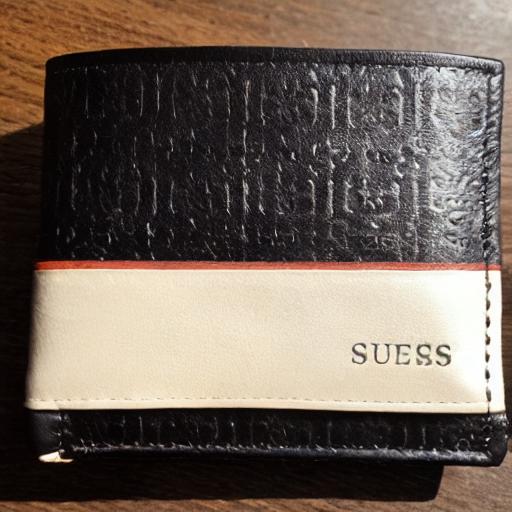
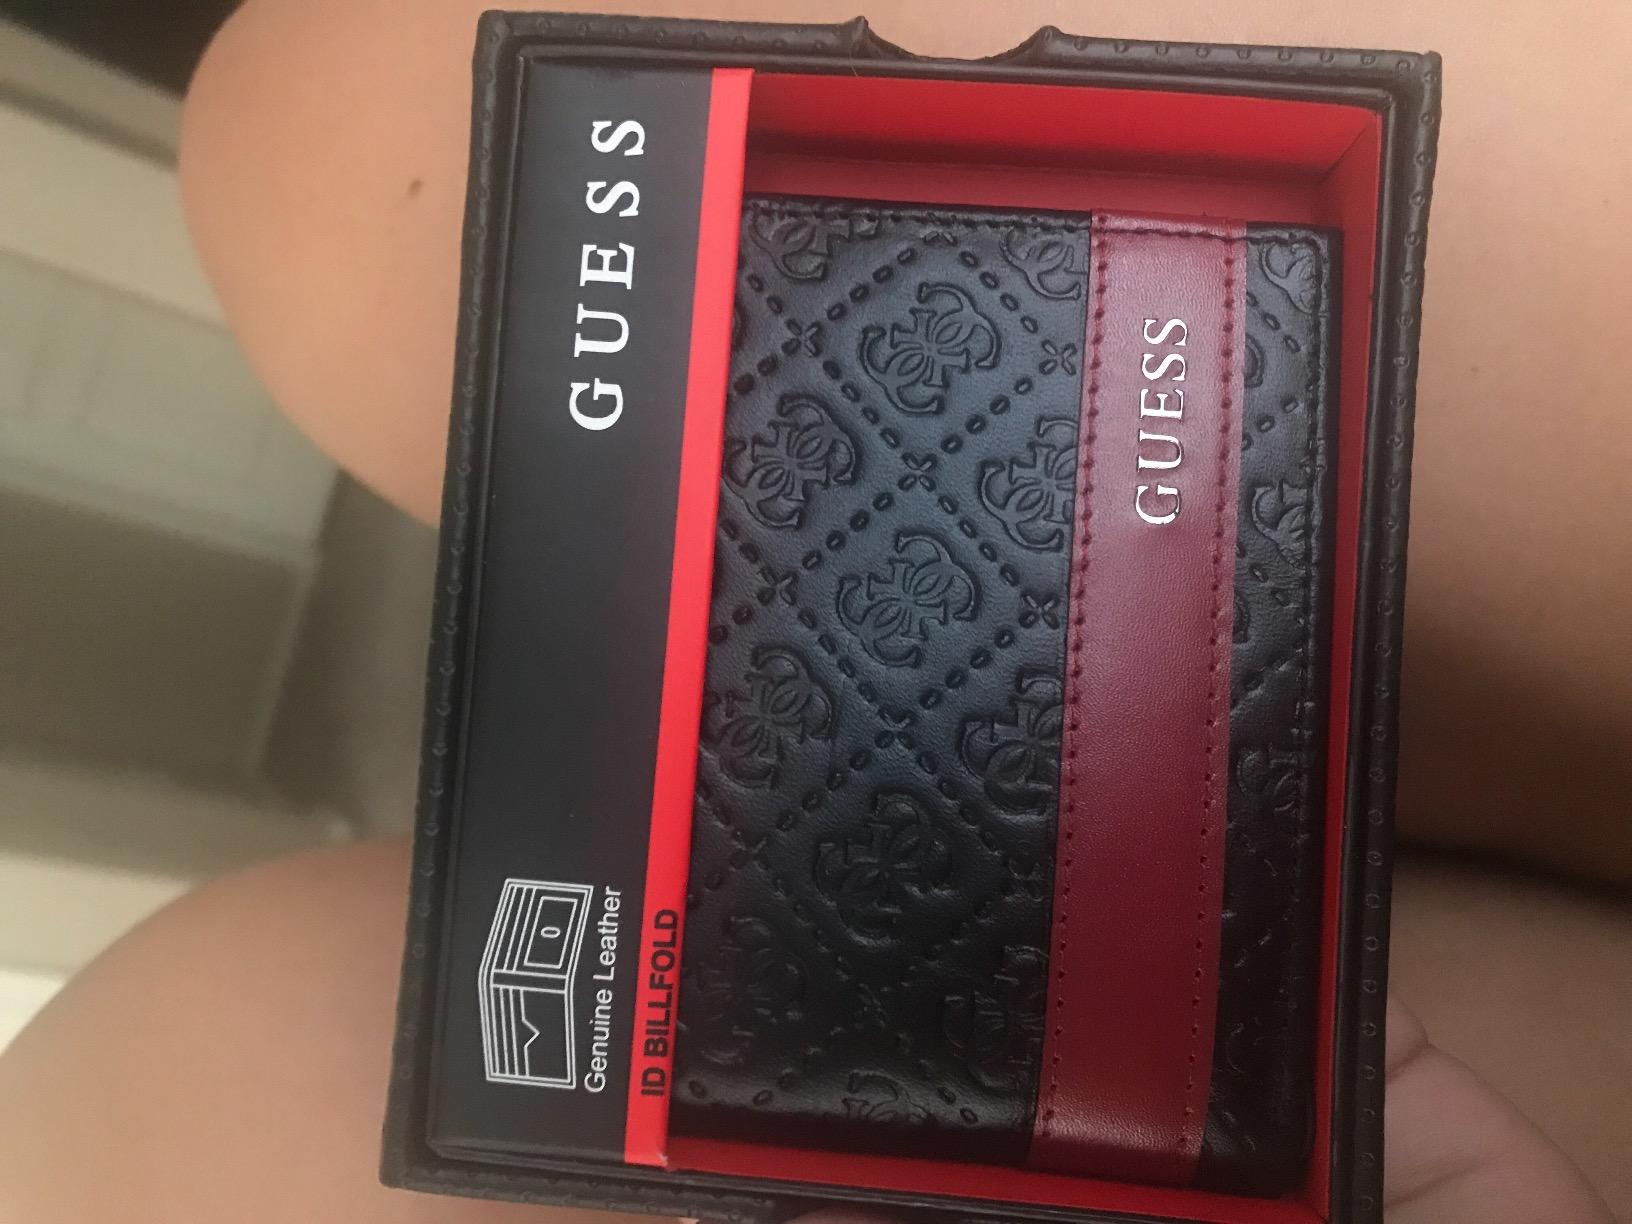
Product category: accessories_wallet
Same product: no